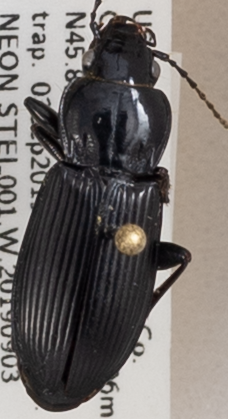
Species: Pterostichus melanarius melanarius
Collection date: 2019-09-03
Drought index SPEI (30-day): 0.694
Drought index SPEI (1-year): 2.09
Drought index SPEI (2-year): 1.28